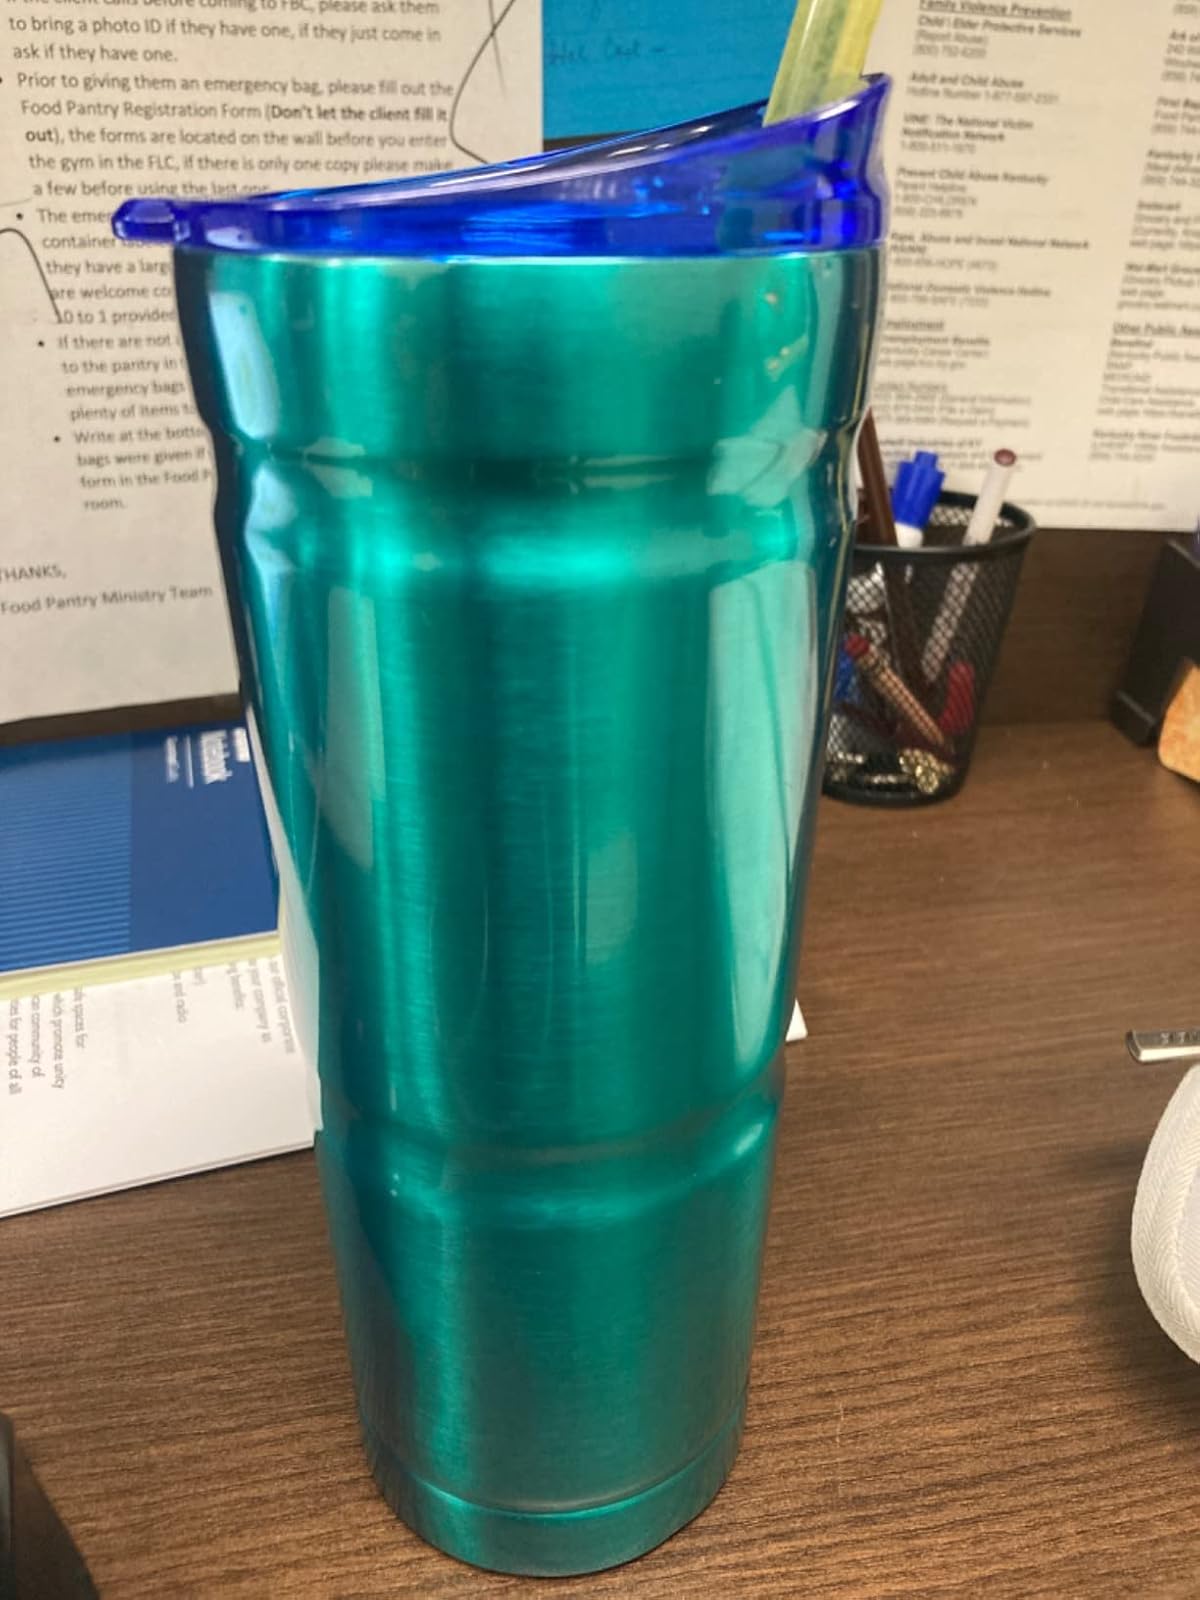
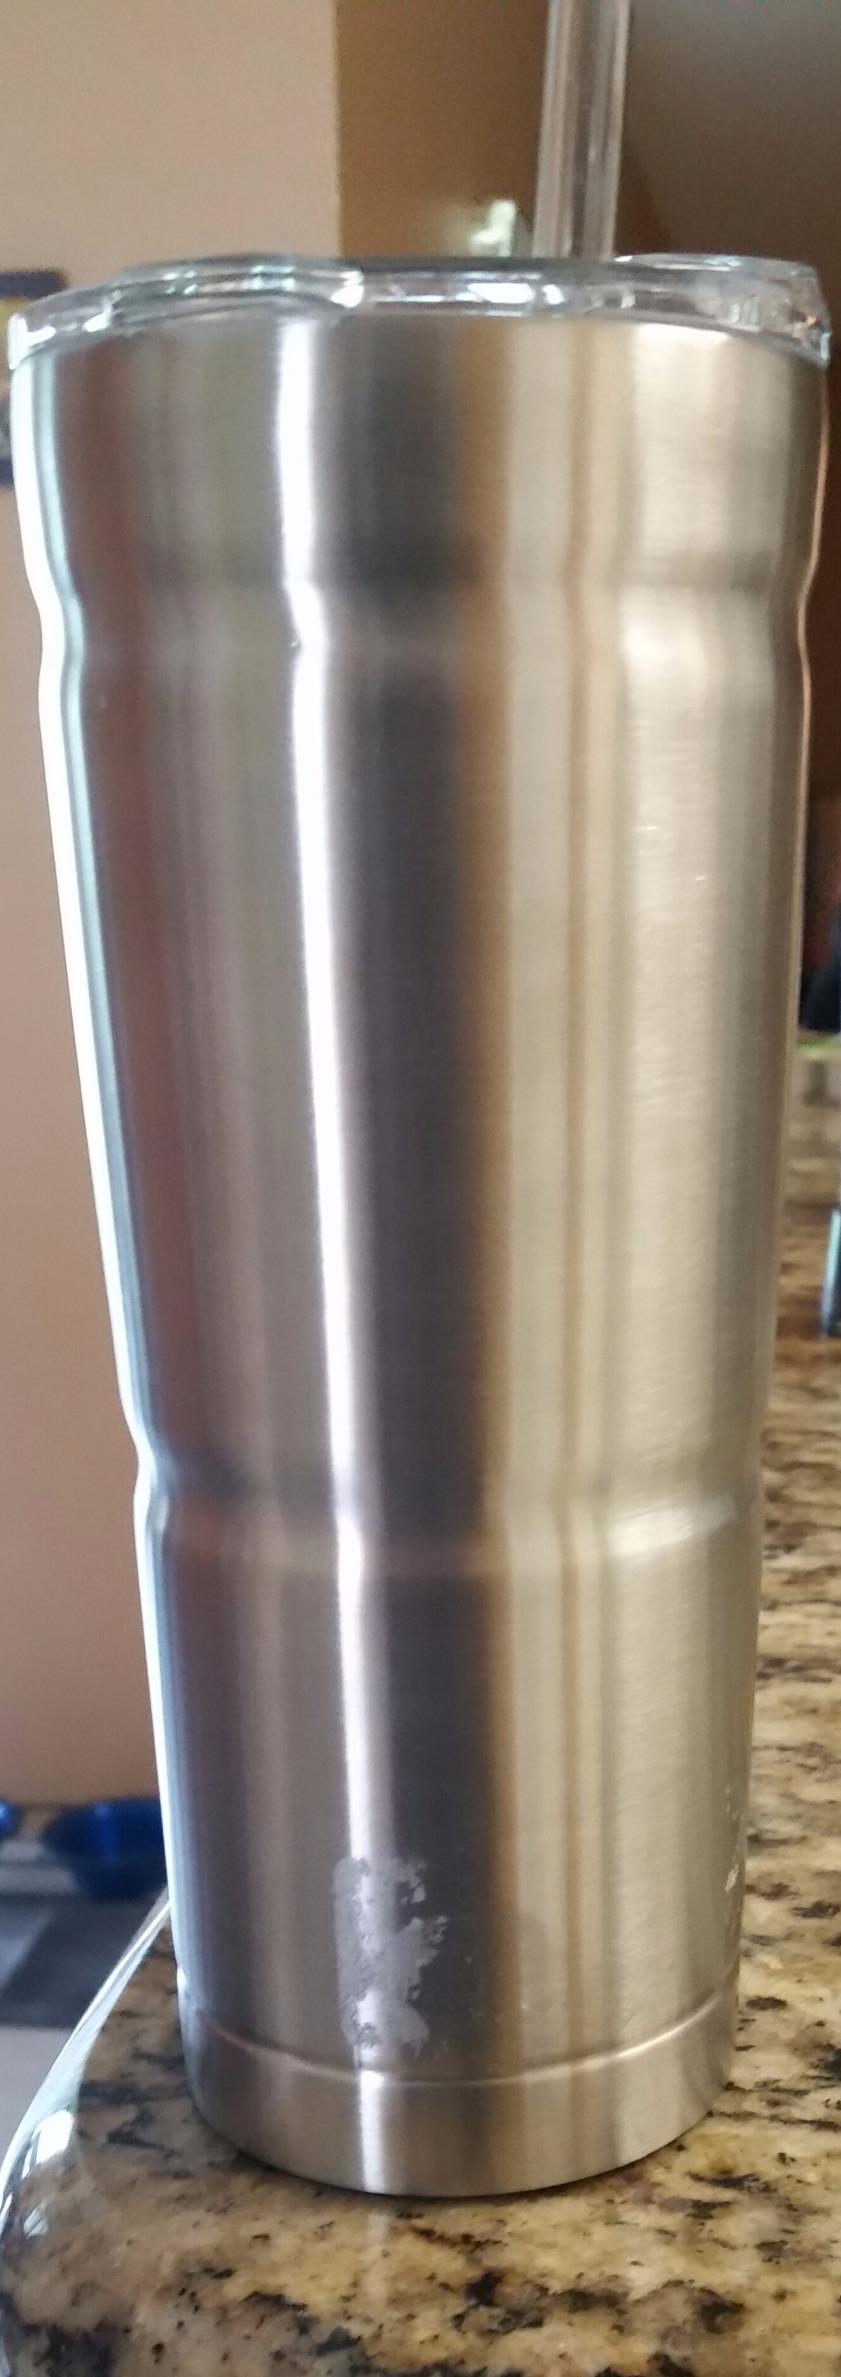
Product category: items_tea
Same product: no